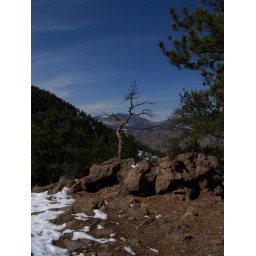
bird in top of dying tree